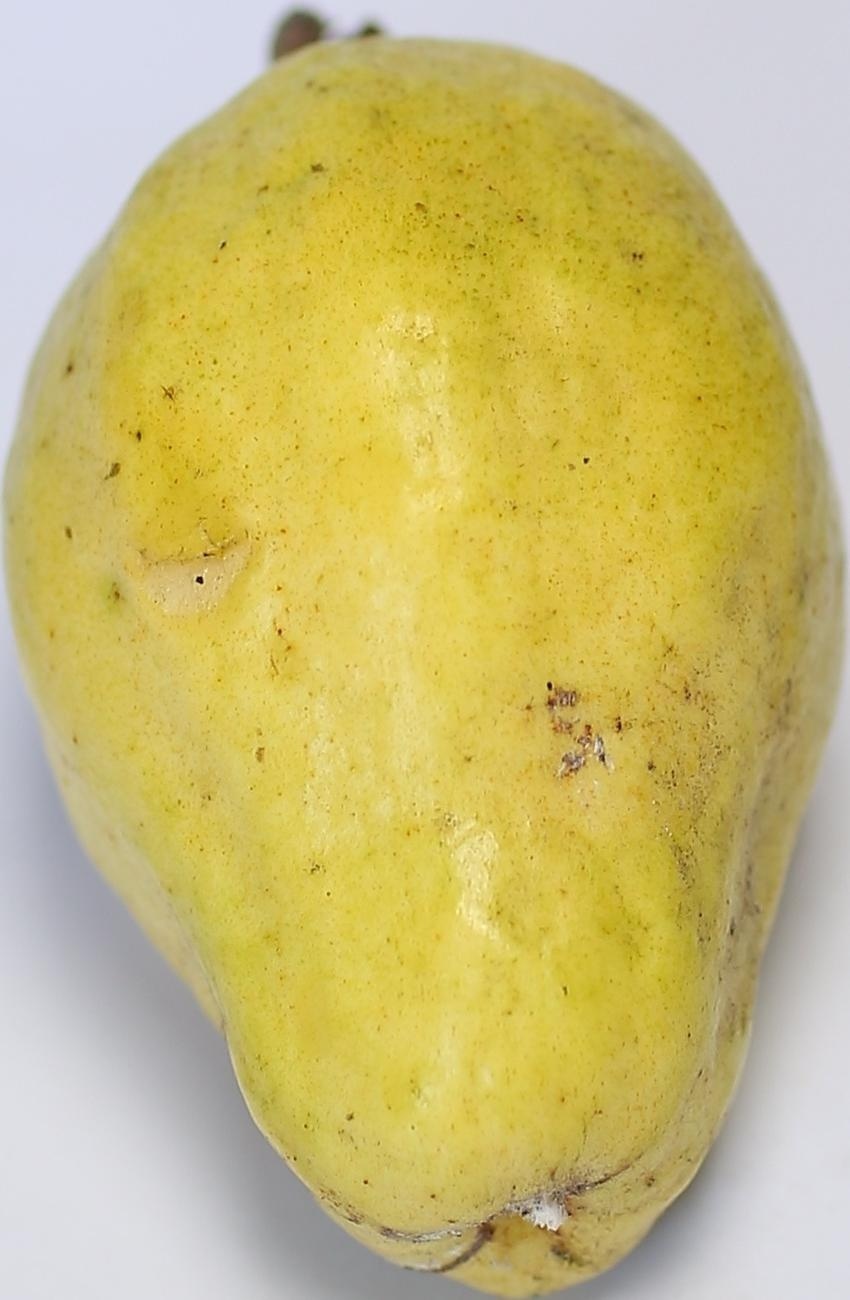
Maturity: ripe
Variety: thadhrami